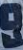
Number: 9